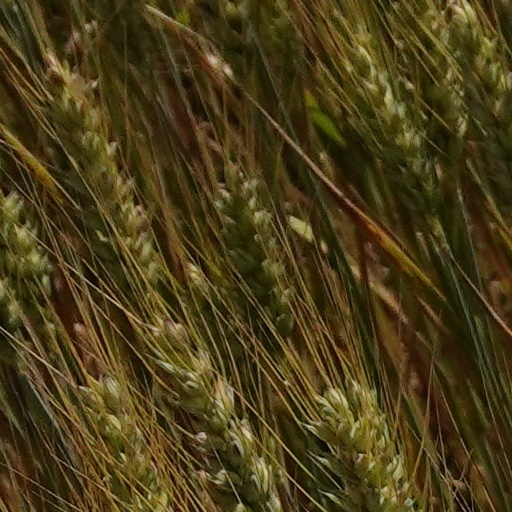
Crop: wheat